Copper Canyon

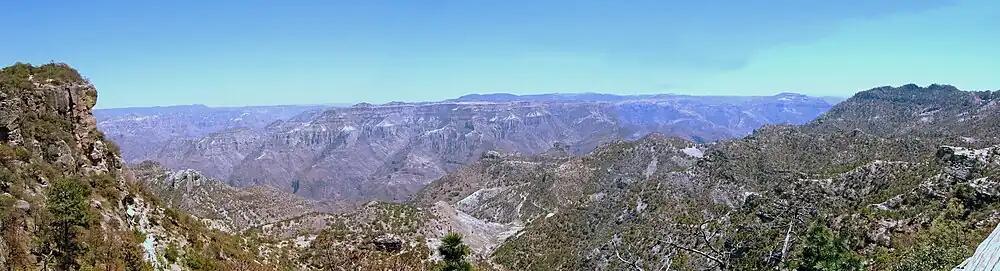

The alpine climate of the mountainous regions of Copper Canyon has moderate temperatures from October to November and March to April. The bottom of the canyons are humid and warm and remain that way throughout the year. During the warmest months, April through June, drought is a chronic problem with little rainfall until July when the rainy season begins.